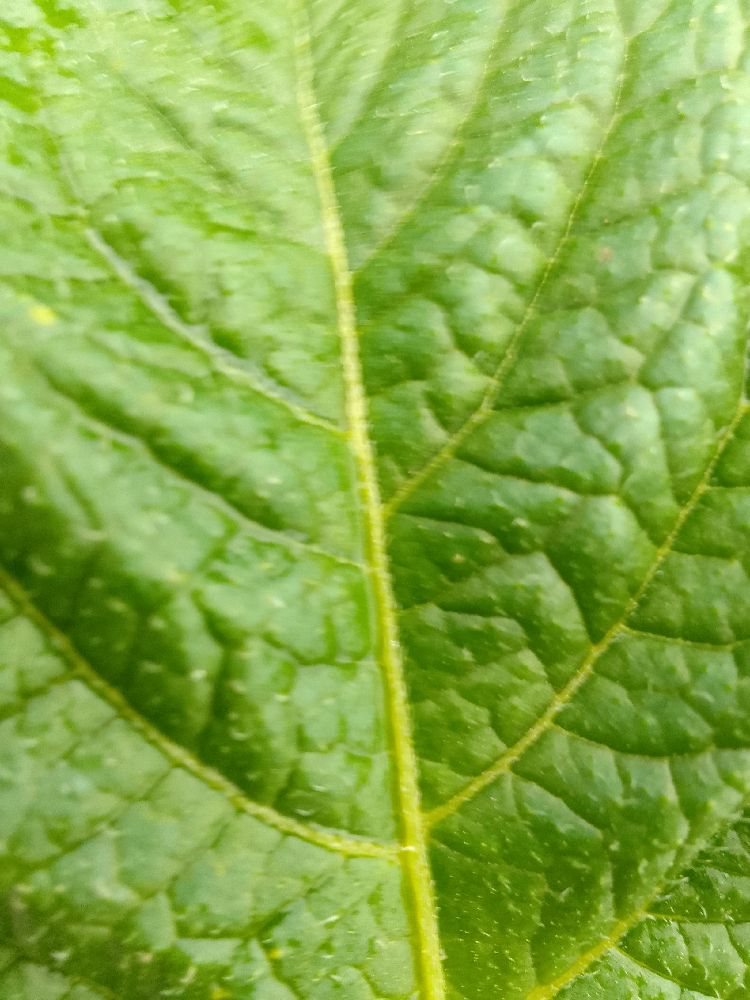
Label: Healthy